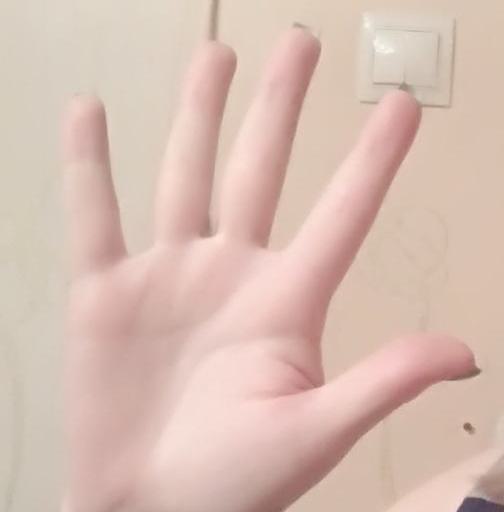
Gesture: palm